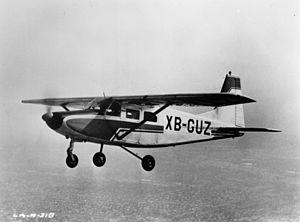
L'Aermacchi AL-60 est un monoplan monomoteur utilitaire conçu chez Lockheed aux États-Unis, qui n'est pas produit en série dans ce pays mais au Mexique et surtout en Italie.